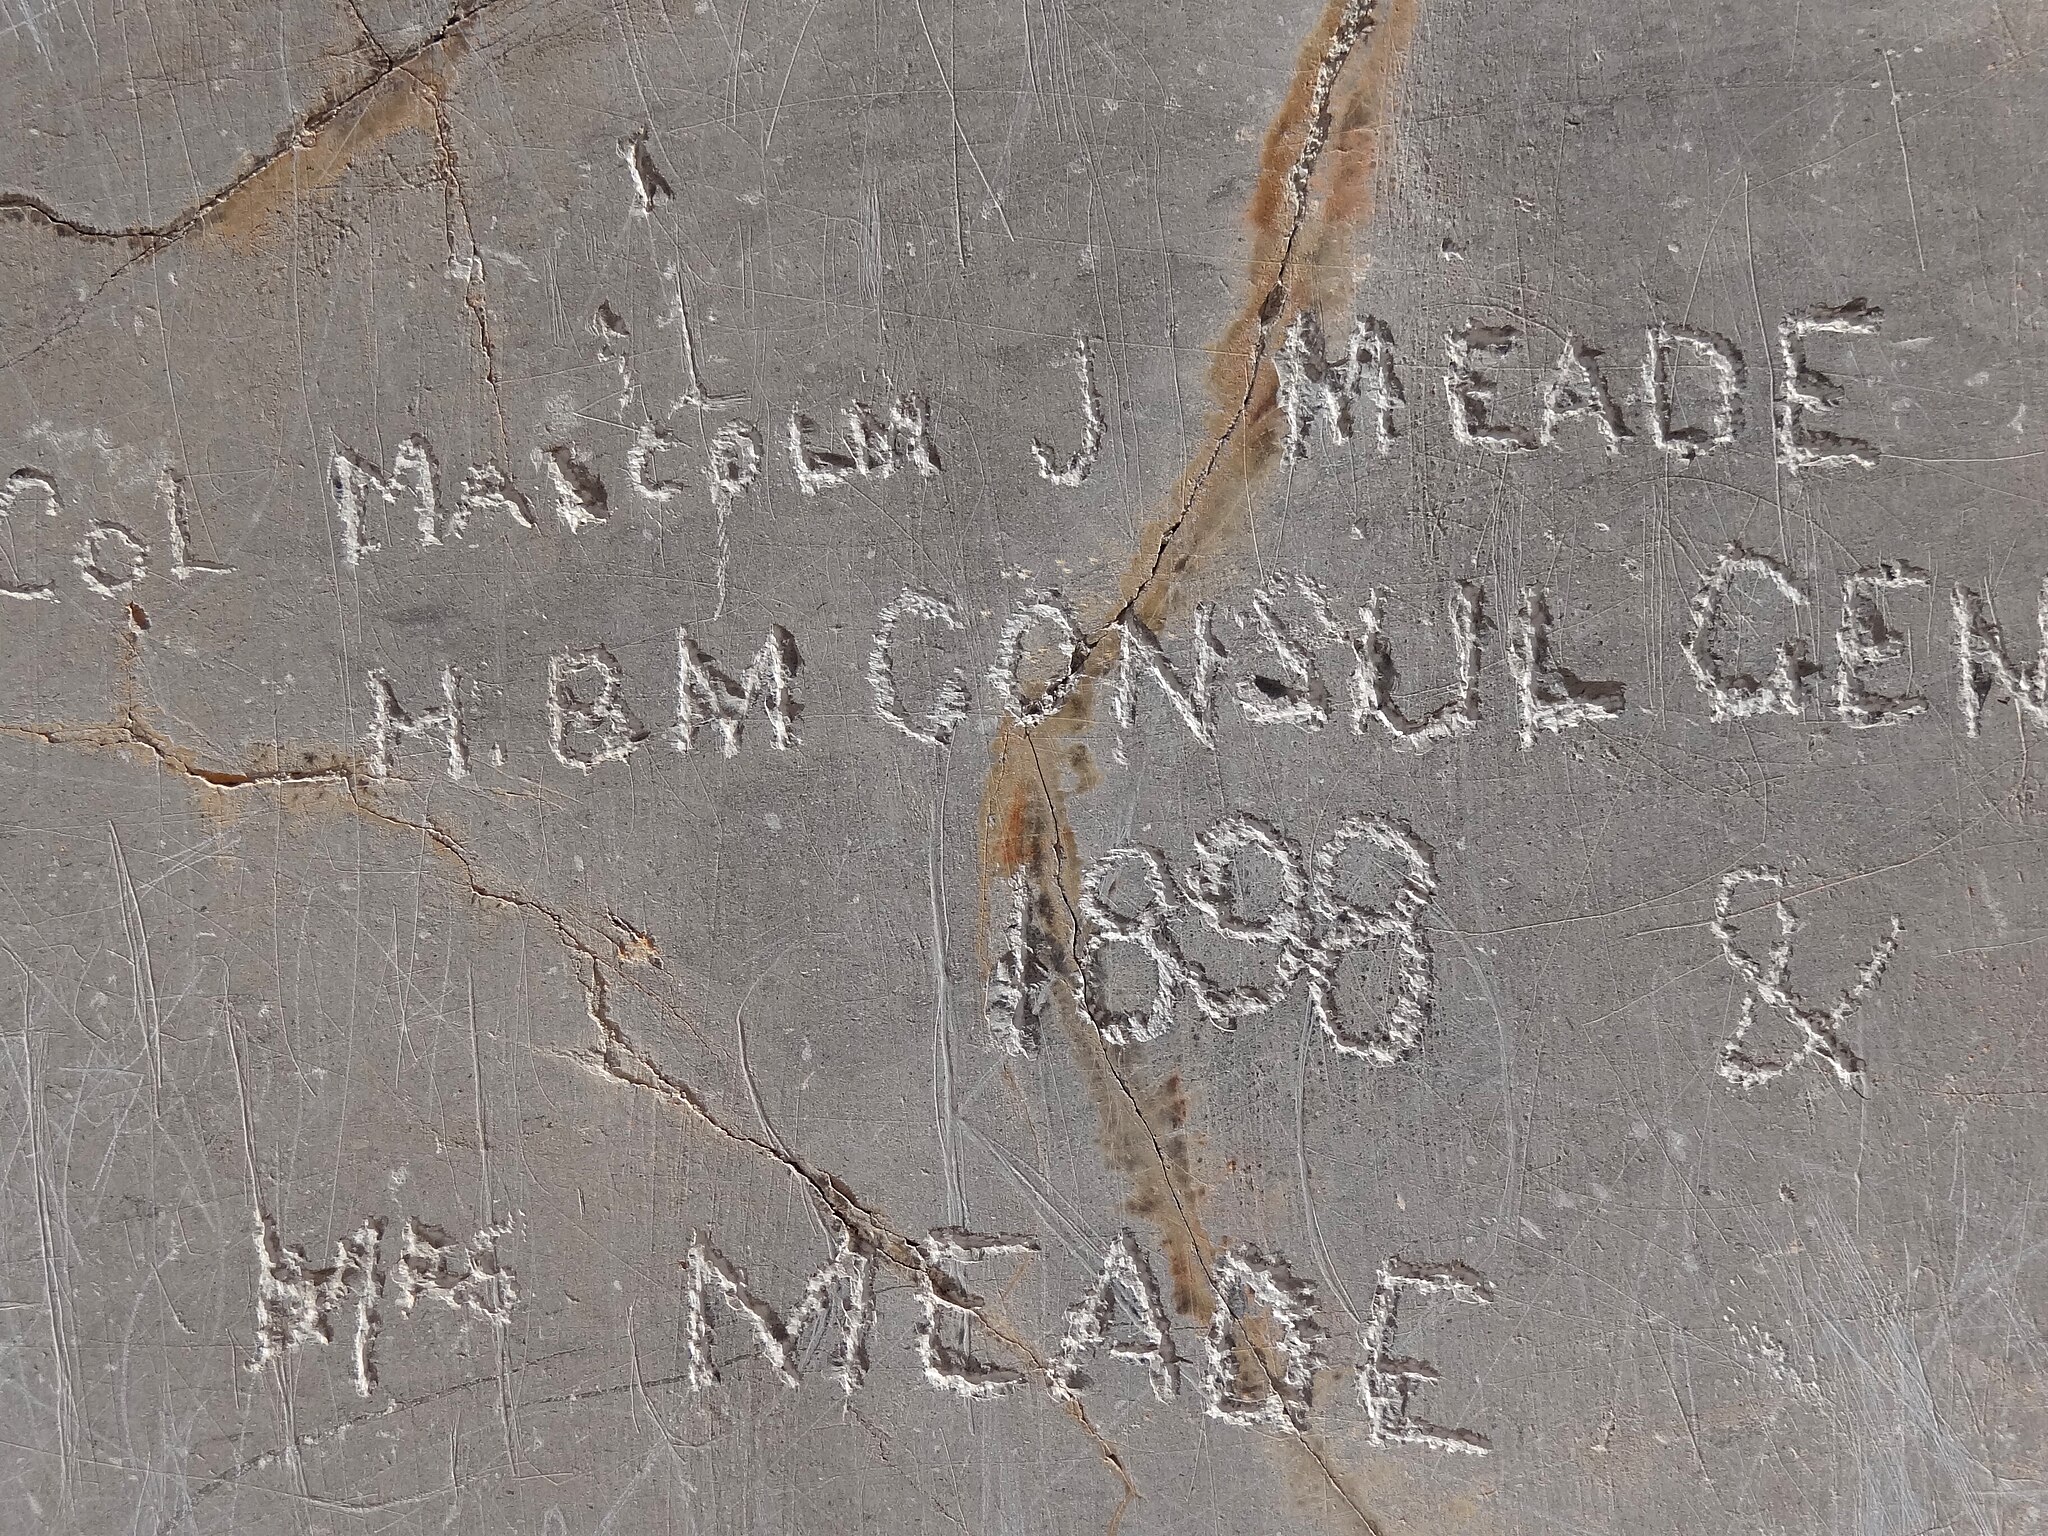
Title: Graffito Left by 19th Century Visitors - Gate of All Nations - Persepolis - Central Iran (7427753166) (2)
Description: Graffito Left by 19th Century Visitors - Gate of All Nations - Persepolis - Central Iran
Date: 2012-06-18 23:22
Categories: Photographs by Adam Jones, Flickr images reviewed by FlickreviewR 2, 2012 in Persepolis, Gate of All Nations (graffiti)